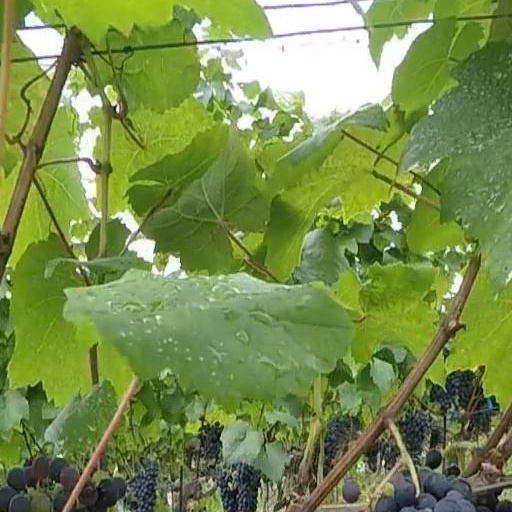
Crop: grape